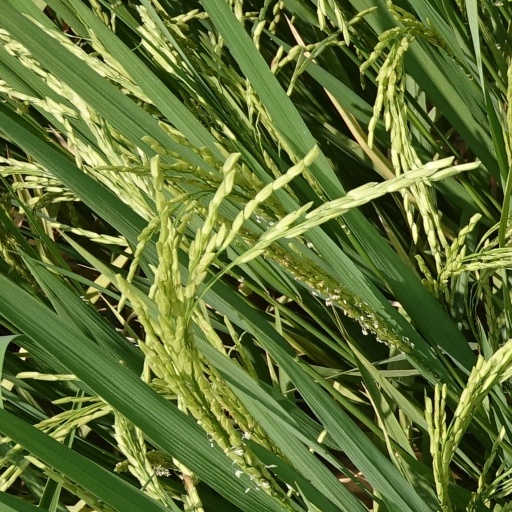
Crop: rice